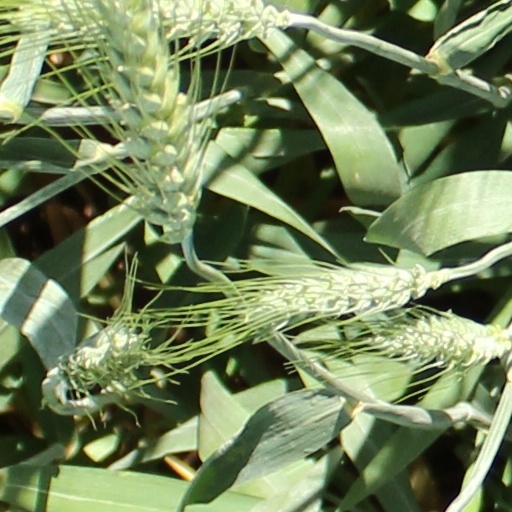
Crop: wheat